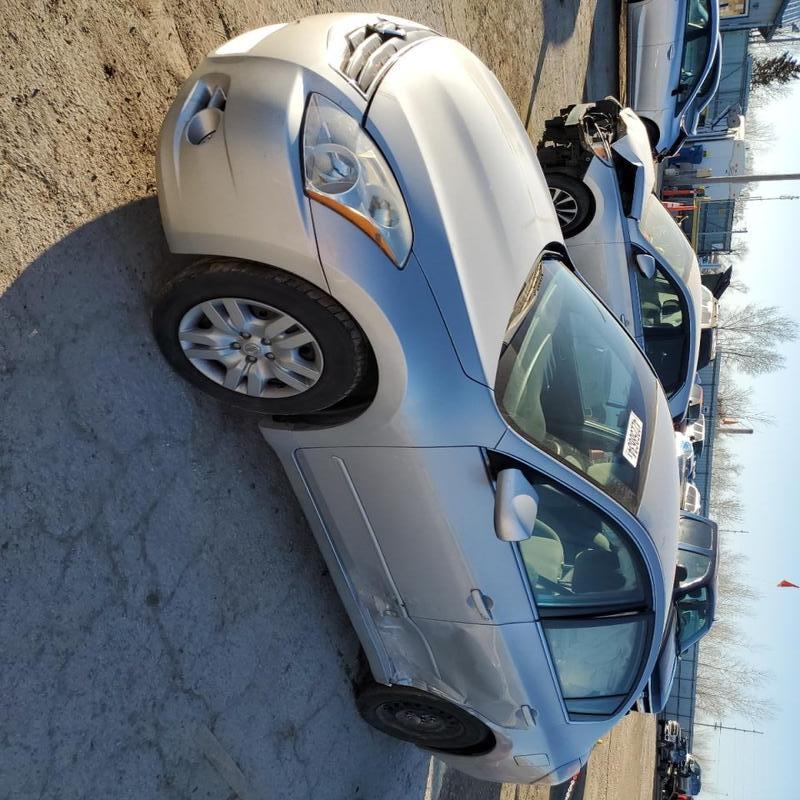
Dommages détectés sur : porte avant gauche, porte arrière gauche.
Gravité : mineur